Cammo

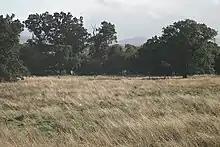

To the west of the housing area there is the former estate of Cammo House. The house was built for John Menzies in 1693, and the surrounding parkland was laid out between 1710-26 by Sir John Clerk of Penicuik (1676–1755). In 1741, the estate passed to the Watsons of Saughton at which time it was called New Saughton. The house was bequeathed to the National Trust for Scotland in 1975 but, in 1977, the house was torched twice by vandals. The house was considered unsafe and was reduced to its external ground floor walls. In 1980 the City of Edinburgh Council was gifted the estate and declared it a Wilderness Park. The Council now maintain the grounds and operates a ranger service. Cammo is thought to have been the inspiration for the "House of Shaws" in Robert Louis Stevenson's novel "Kidnapped".